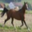
Label: horse